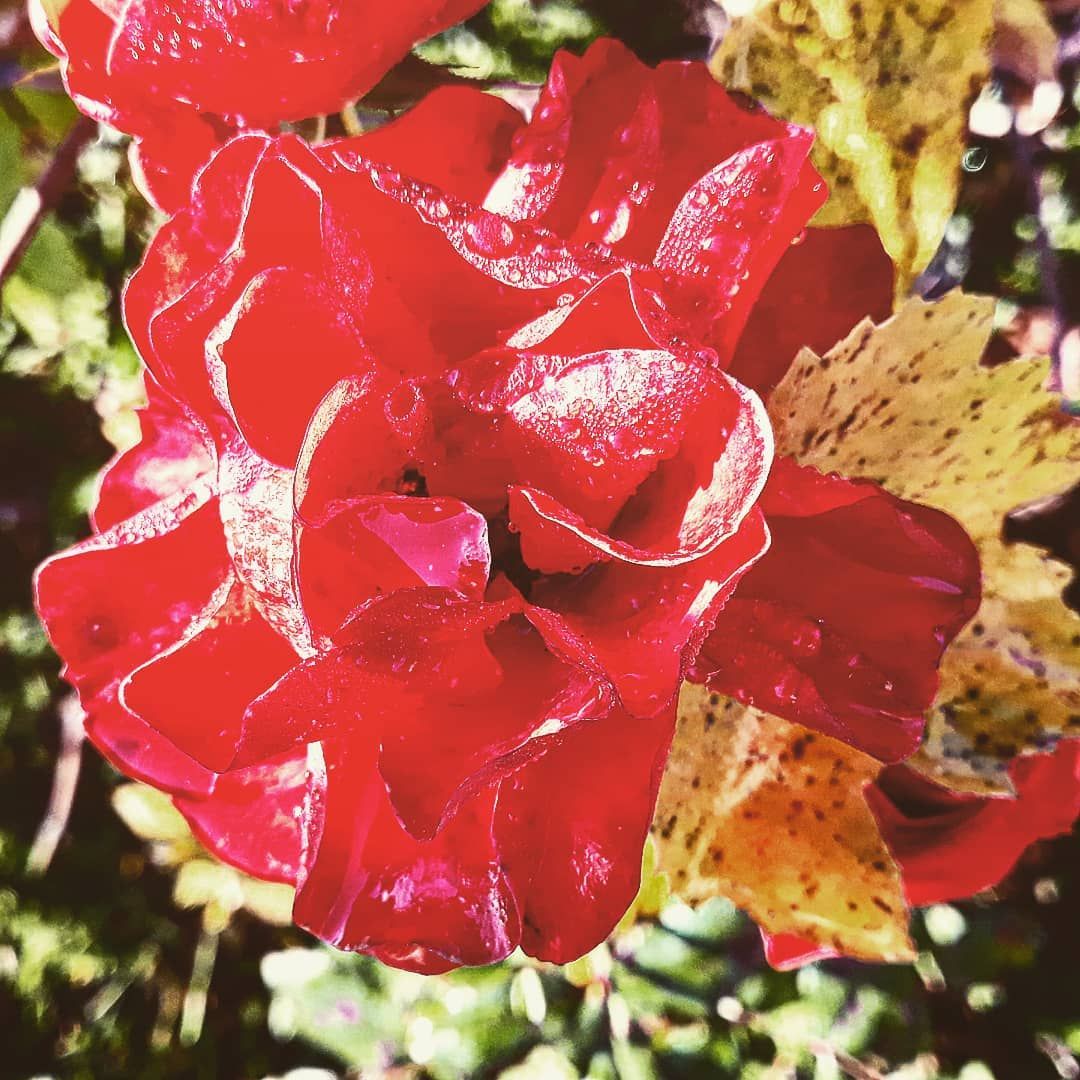
Red Rose with Autumn Foliage
In this photo, there is a fully bloomed red rose with a water droplet above its petals. The rose consists of some layers of petals. Some of those layers are yellow-brown autumn leaves with black spots.
and there is green foliage in the background.
creating a seasonal contrast with the vibrant flower.
A macro style photograph captures a fully bloomed red rose with water droplets above its petals.
The color palette contrasts red against autumnal yellows and browns.
And there is Green foliage appears blurred in the background, giving the flower's luminous quality in natural sunlight.
Labels: Flower, Petal, Plant, Rose, Vegetation, Geranium, Leaf, Gladiolus, Foliage